Underwater acoustics

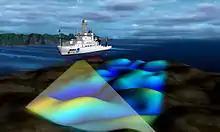
A seafloor map produced by multibeam sonar

Underwater acoustics (also known as hydroacoustics) is the study of the propagation of sound in water and the interaction of the mechanical waves that constitute sound with the water, its contents and its boundaries. The water may be in the ocean, a lake, a river or a tank. Typical frequencies associated with underwater acoustics are between 10 Hz and 1 MHz. The propagation of sound in the ocean at frequencies lower than 10 Hz is usually not possible without penetrating deep into the seabed, whereas frequencies above 1 MHz are rarely used because they are absorbed very quickly.